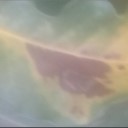
Label: Leaf_rust